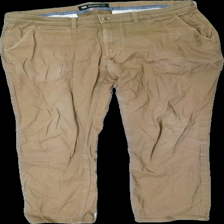
View: front
Type: Trousers
Category: Men
Brand: Lager 157
Colors: Brown
Material: 100% cotton
Cut: Regular
Size: M
Season: All
Stains: Major
Damage: fläckar
Damage location: top right
Price range: <50
Recommended usage: Export
Description: bruna chinos med fläckar fram, slitna bak